Luxembourg Armed Forces

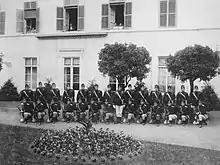
Soldiers of the pose for a photograph, 1910

On 16 February 1881, the (Corps of Gendarmes and Volunteers) was established. It was composed of two companies, a company of gendarmes and one of volunteers. In 1939, a corps of auxiliary volunteers was established and attached to the company of volunteers. Following the occupation of Luxembourg by Germany in May 1940, recruitment for the company of volunteers continued until 4 December 1940, when they were moved to Weimar, Germany, to be trained as German police.